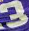
Number: 3